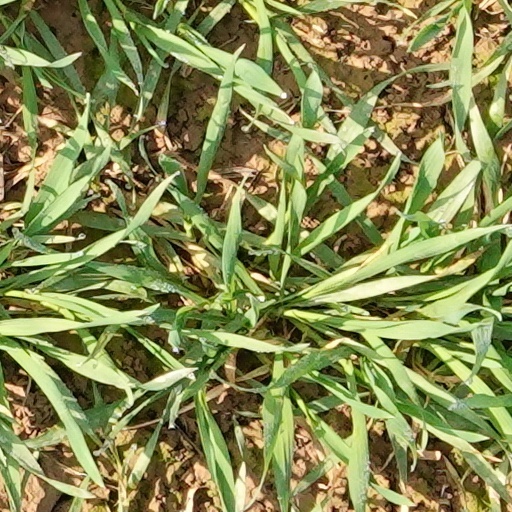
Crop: wheat